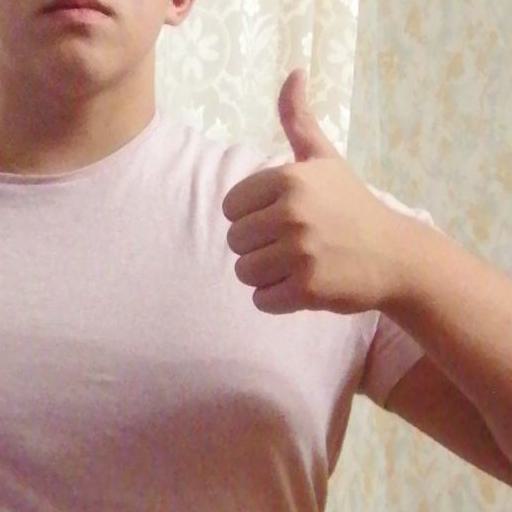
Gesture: like